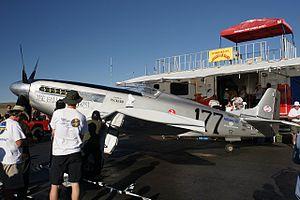
Le 16 septembre 2011 à 16 h 15, un P-51 Mustang de course s'écrasait au milieu des spectateurs, lors des Reno Air Races, tuant son pilote et dix personnes au sol, et blessant également 69 autres personnes, dont 16 gravement. L'appareil portait le nom de The Galloping Ghost, et était piloté par James K. Jimmy Leeward, alors âgé de 74 ans.
The Galloping Ghost était le nom donné à un P-51D Mustang de course piloté par Jimmy Leeward. Ancien appareil militaire construit en 1944, il avait été acheté par la société Aero Trans Corp. DBA, située à Ocala, en Floride. Il avait subi de très lourdes modifications afin de gagner en performances, parmi lesquelles le raccourcissement de l'envergure des ailes et des gouvernes de profondeur, ajoutés à d'autres modifications visant à réduire la traînée aérodynamique engendrée par l'appareil en vol.